Le roi s'amuse

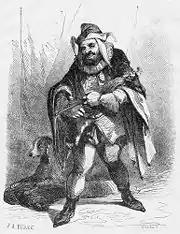
"Triboulet"; illustration for "Le Roi s'amuse" by J. A. Beaucé and Georges Rouget

The first act is set during a nocturnal party at the Louvre palace; the second in the deserted cul-de-sac Bussy; the third in an antechamber of the King at the Louvre, then the fourth and fifth acts on the banks of the river Seine by the "Château de la Tournelle".